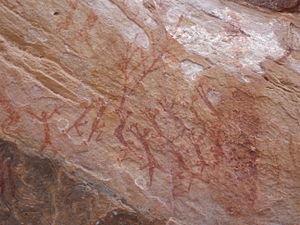
Le parc national de la Serra da Capivara est un parc national du Brésil située au Piauí. Le parc a été déclaré au patrimoine mondial en 1991.